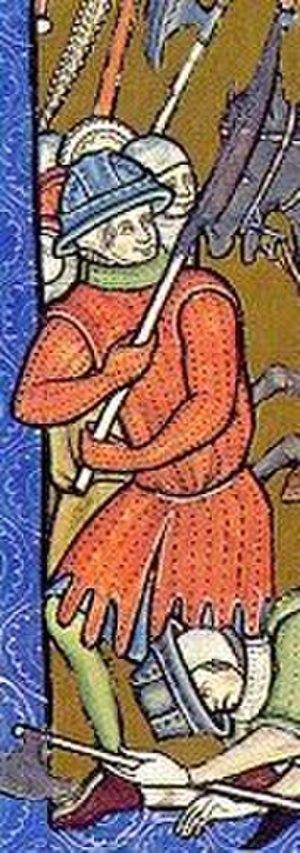
Un jaque est un vêtement matelassé, ou multicouche, destiné à servir de protection lors d’un combat. Il peut être porté seul ou associé à une autre défense.
Le chapel, chapel de fer ou chapel de Montauban est un casque antique et médiéval.